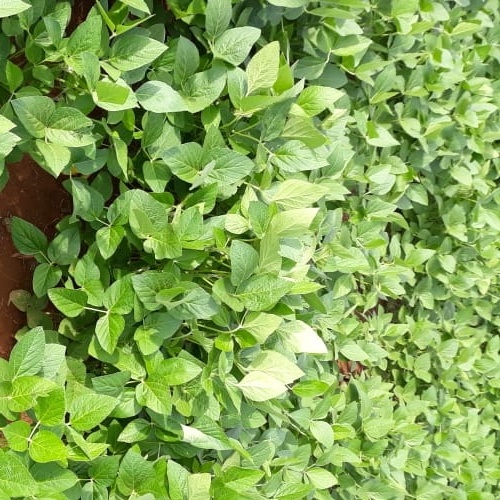
Label: Healthy